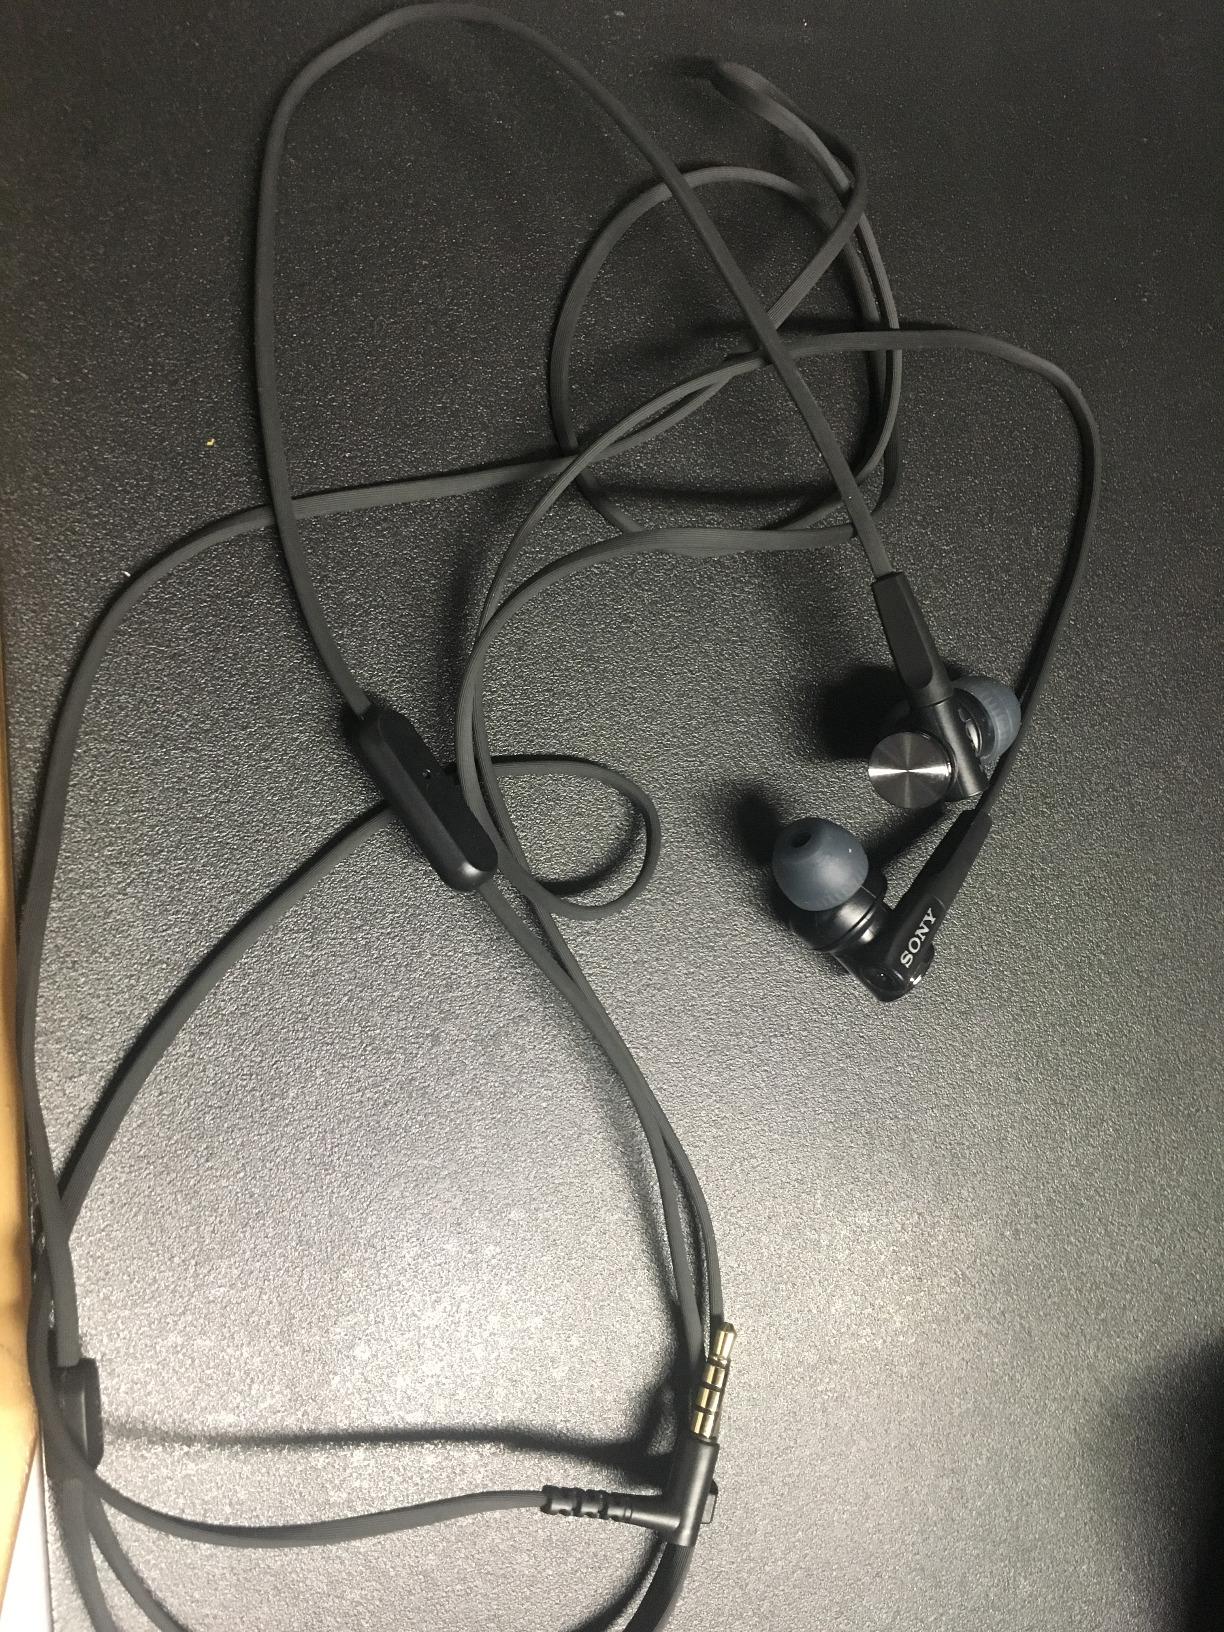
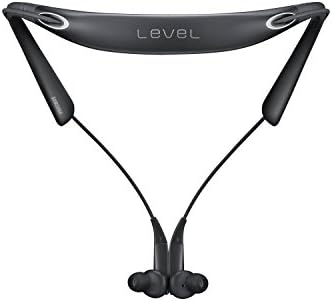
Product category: headphones
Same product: no